The Eastern Echo

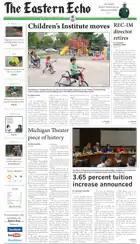
News and nonsense spiced with nerve

The Eastern Echo is the independent student newspaper of Eastern Michigan University in Ypsilanti, Michigan. The paper is funded through advertising revenue. The paper is published on Mondays during the fall and winter semesters. Although EMU funds a Student Media Director, that official has no editorial influence over the content of the "Eastern Echo".